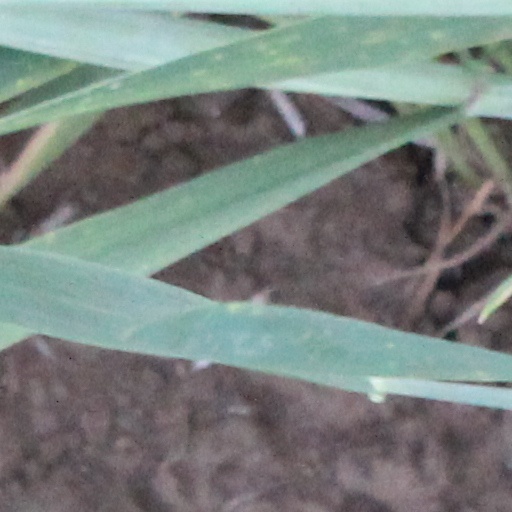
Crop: wheat